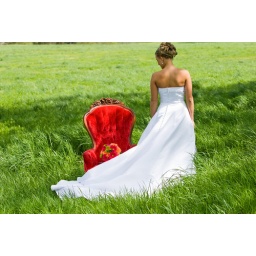
a quick stroll around the red chair